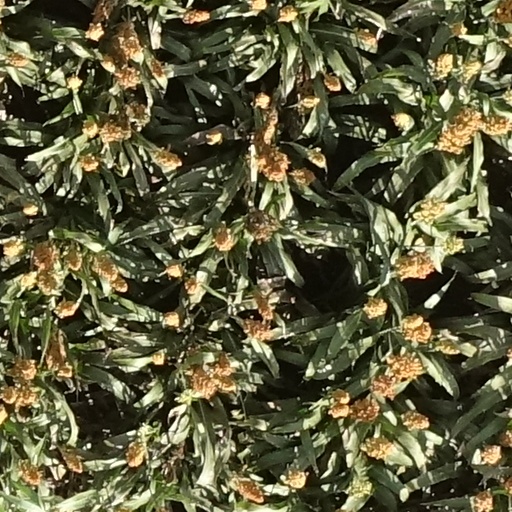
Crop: sorghum